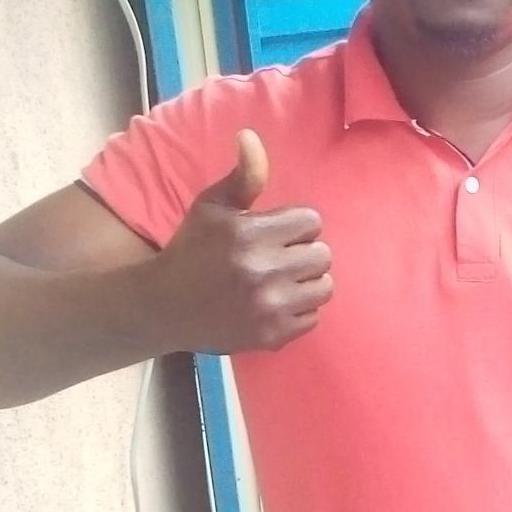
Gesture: like